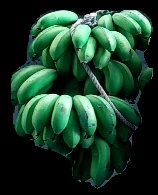
Variety: rasbale
Grade: grade2